Afghans in Sweden

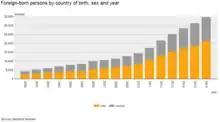
Afghanistan-born persons in Sweden by sex, 2000-2016 (Statistics Sweden).

According to Statistics Sweden, as of 2016, there are a total 34,754 Afghanistan-born immigrants living in Sweden. Of those, 28,049 are citizens of Afghanistan (17,602 men, 10,447 women).